Australian Centre for Disease Preparedness

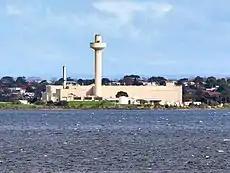
Australian Centre for Disease Preparedness

The Australian Centre for Disease Preparedness (ACDP), formerly known as the Australian Animal Health Laboratory (AAHL), in Geelong, Victoria, Australia is a high security laboratory, run by the CSIRO for exotic animal disease diagnosis and research. The lab is one of four Biosafety Level-4 labs in the country.